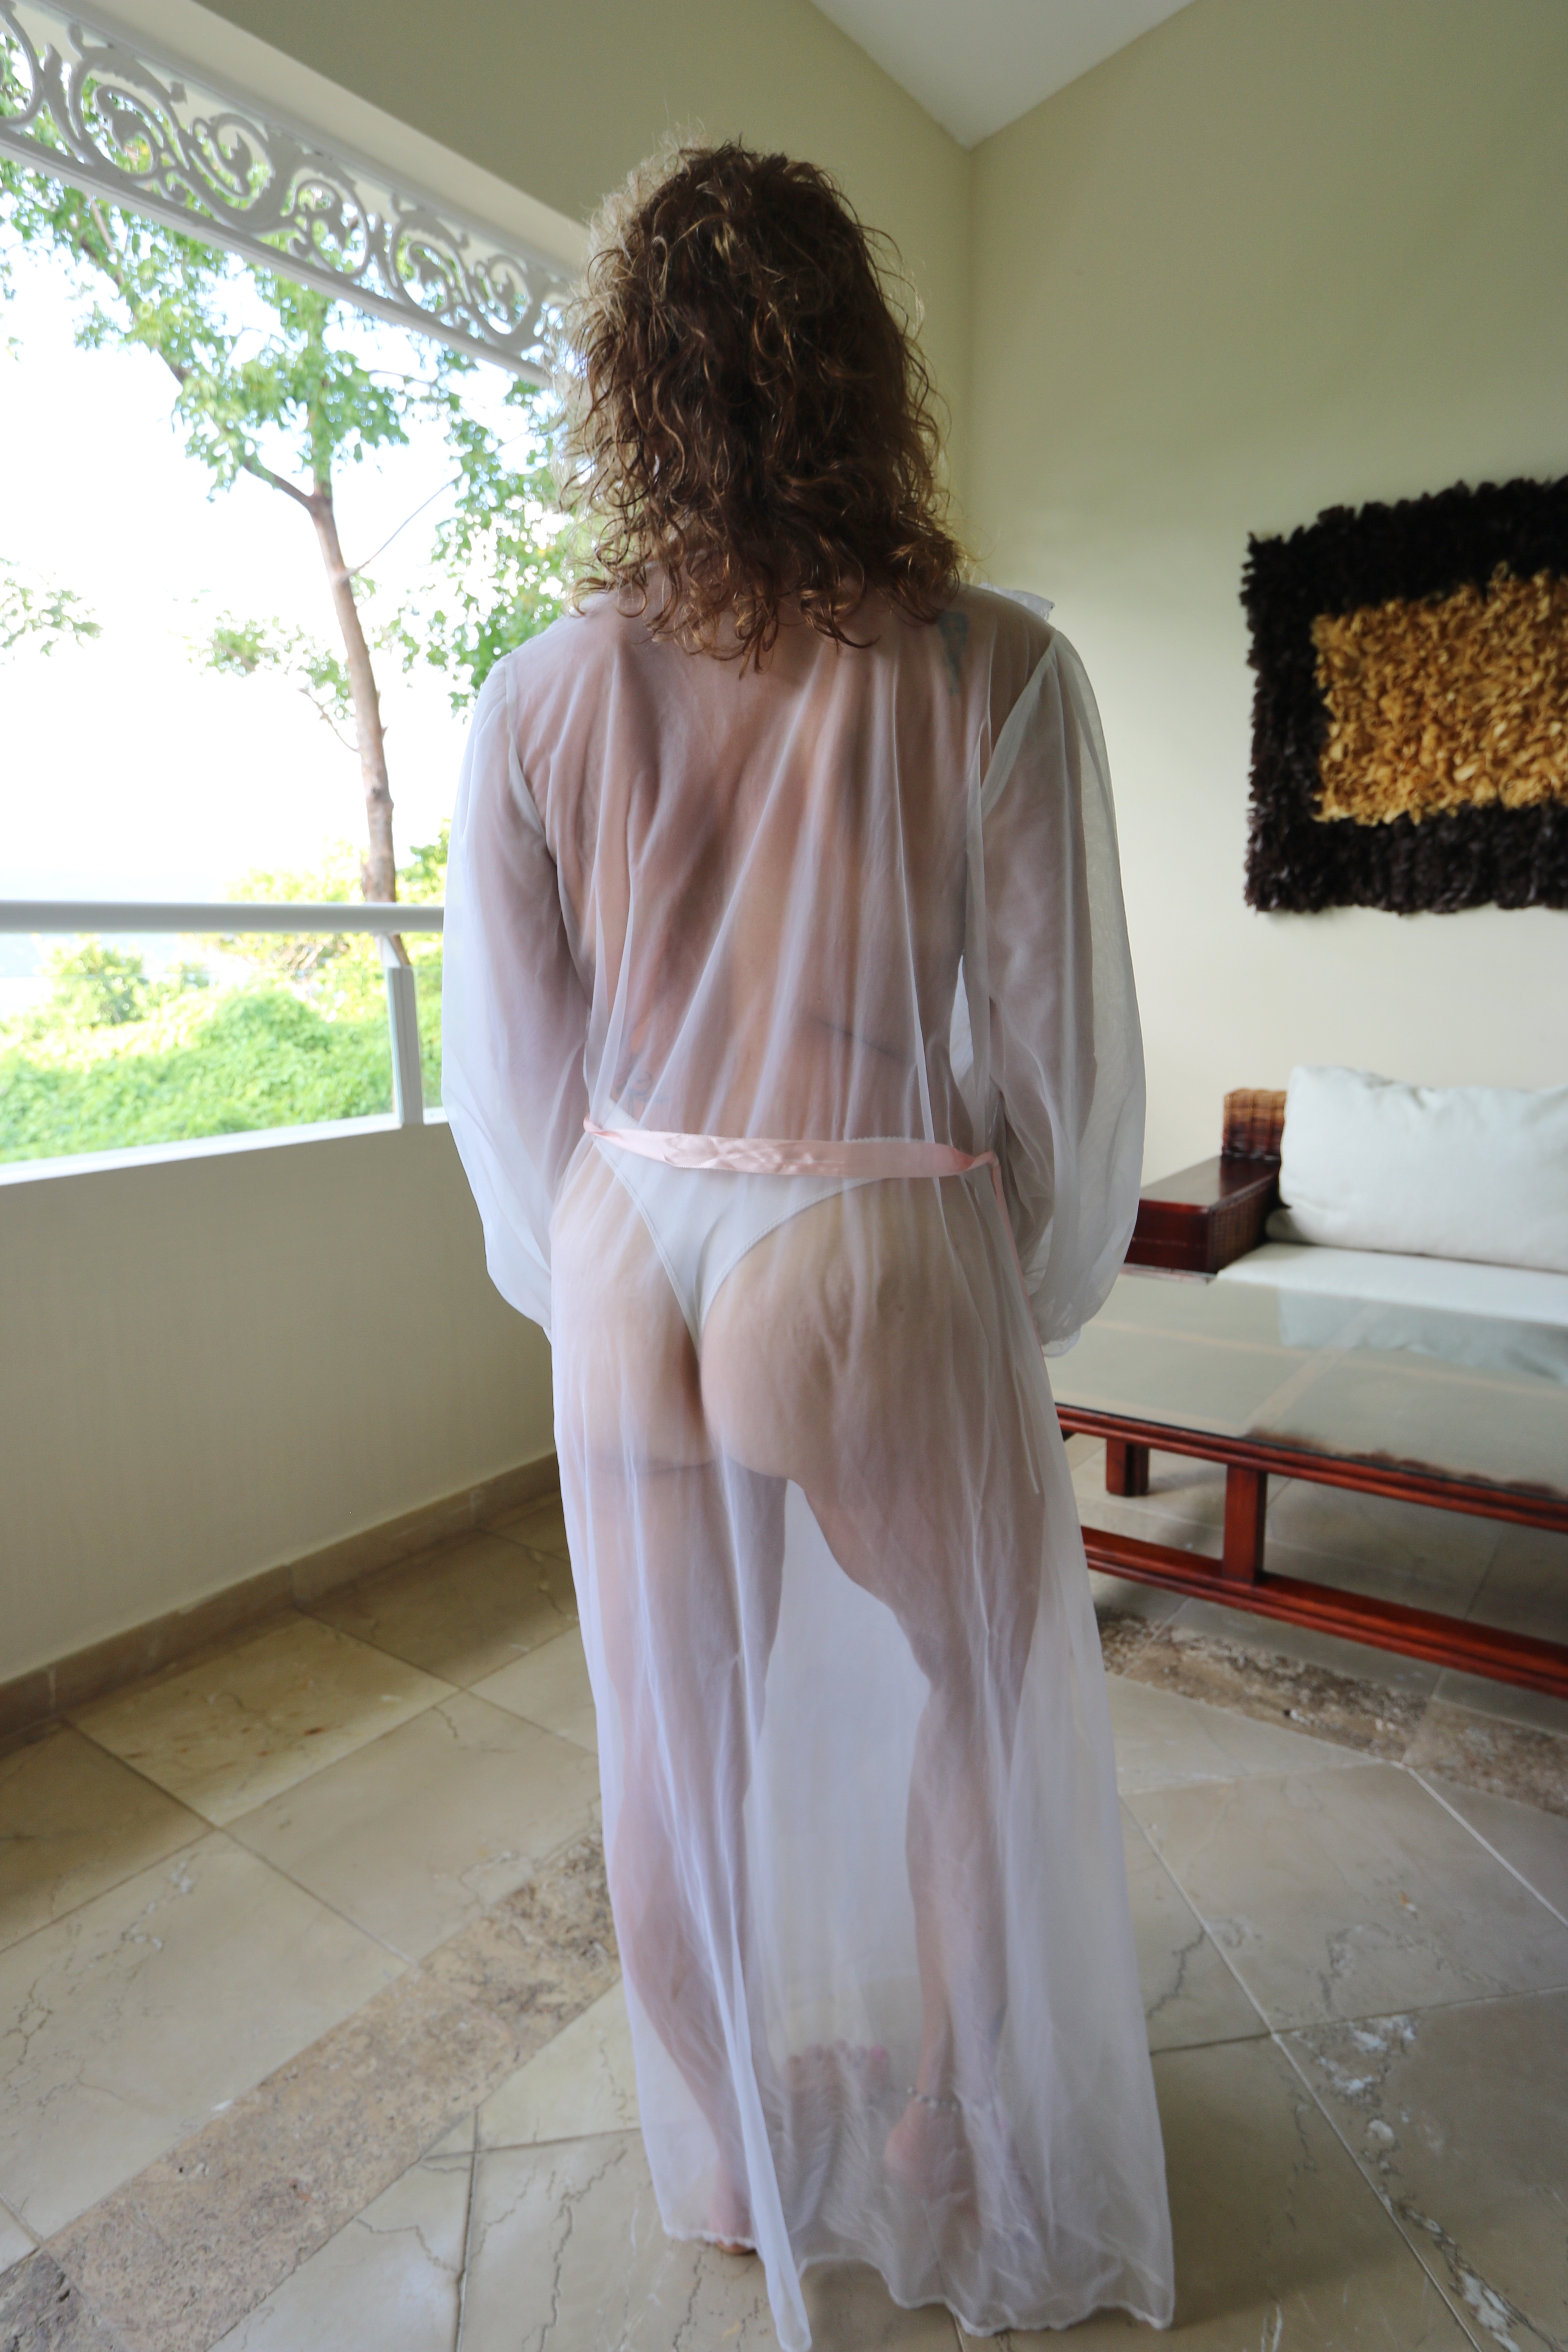
lingerie, white, sexy, bum, panties, woman, hair, leg, window, neck, sleeve, waist, building, flooring, floor, house, wood, fashion design, bridal accessory, wedding dress, gown, bridal clothing, long hair, linens, human leg, formal wear, event, embellishment, room, fashion accessory, ceiling, peach, tree, window treatment, fur, back, veil, bedding, wood flooring, window covering, daylighting, plaster, bedroom, lace